John Wornall House Museum

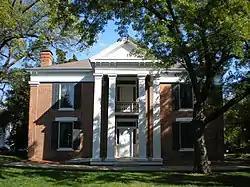

The John Wornall House Museum is a historic house museum in Kansas City, Missouri. The museum, located at 6115 Wornall Road in the Brookside area of Kansas City, is furnished to represent the daily life of a prosperous, pre-Civil War family.